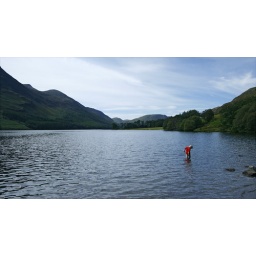
Little boy in big lake (best viewed large to see what he's up to.....)